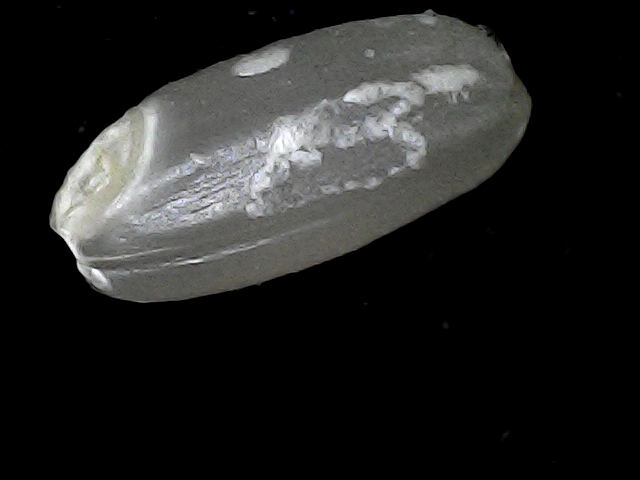
Rice variety: BD52